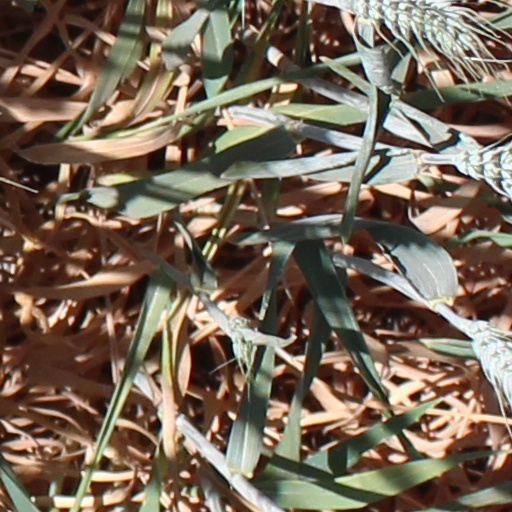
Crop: wheat